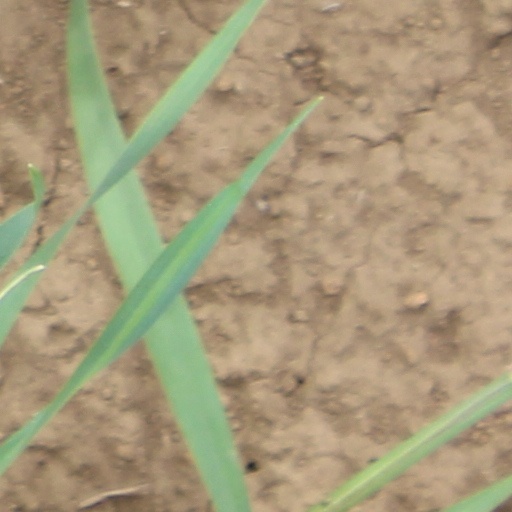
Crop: wheat